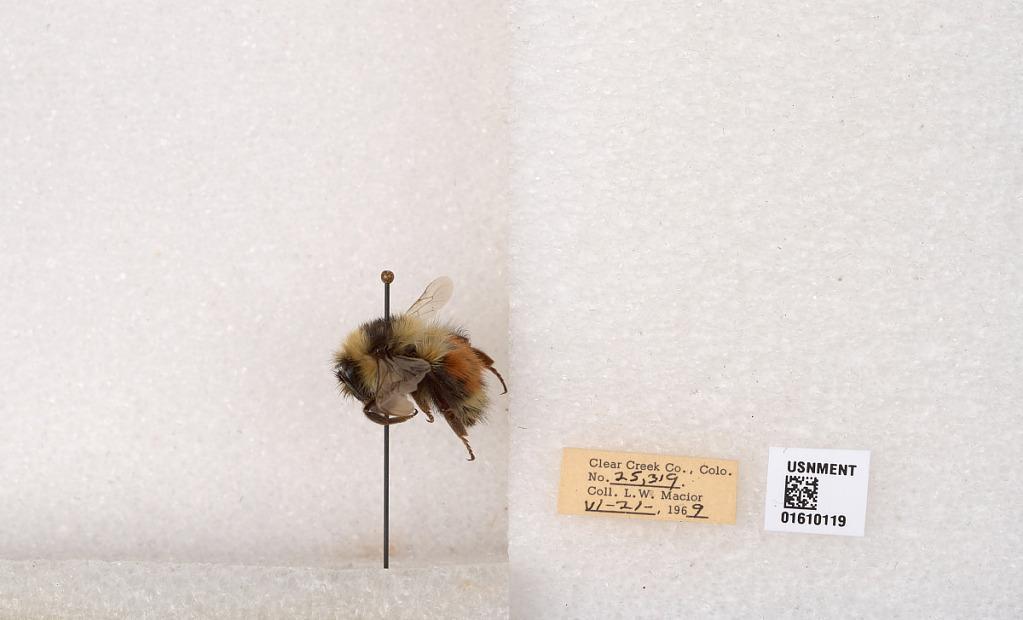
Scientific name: Bombus (Pyrobombus) sylvicola Kirby
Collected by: L. Macior
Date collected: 1969-6-21
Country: United States
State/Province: Colorado
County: Clear Creek
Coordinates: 39.6891, -105.644